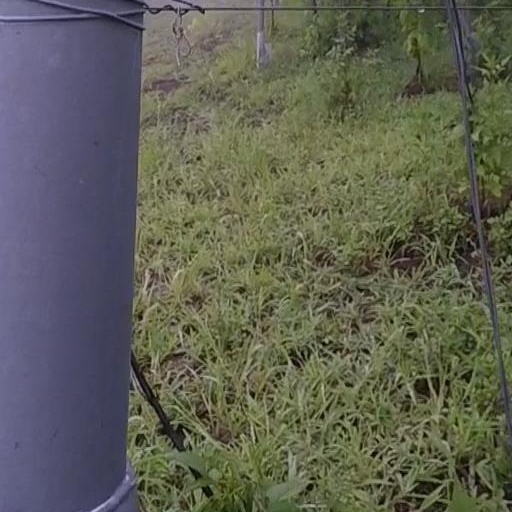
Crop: grape